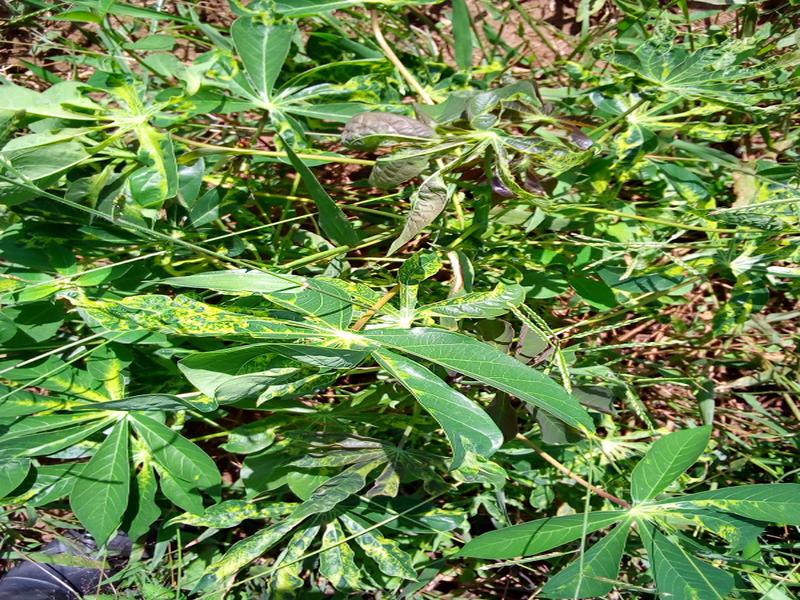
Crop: cassava
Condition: mosaic_disease